Bonython, Australian Capital Territory

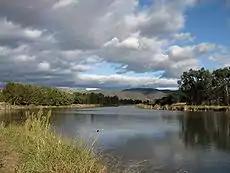
Lower Stranger Pond

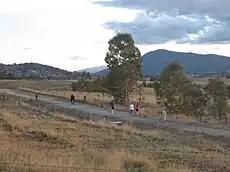
Walking Trail - Bonython To Gordon

Like many Canberra suburbs, Bonython accommodates a dormitory community, with the working population commuting to places of employment in nearby Tuggeranong or elsewhere within Canberra or Queanbeyan (a nearby city in New South Wales). The suburb is conveniently close to a number of major employers in the nearby Tuggeranong Town Centre (distance 1–2 kilometres). Employment in the Town Centre is provided by a number of Commonwealth government agencies, such as Services Australia and the Department of Social Services as well as numerous retail outlets in and around the South.Point Tuggeranong shopping mall. Many Bonython residents can walk to work – a rare luxury in a city designed in the 20th century primarily for car transportation.